Jason Costa

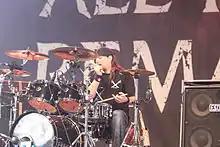
Jason Costa performing in All That Remains in 2013.

Jason Costa (born November 5, 1972) is an American musician, best known as the former drummer for the band Diecast, and the band All That Remains. He joined All That Remains in late 2006, joining almost immediately after Shannon Lucas left the band. Costa left the group in 2023. Jason has drummed for six All That Remains albums: "Overcome", "For We Are Many", "A War You Cannot Win", "The Order of Things", "Madness", and "Victim of the New Disease". He is notable for being one of the few heavy metal drummers to play solely with the 'traditional grip'.